Sunbury, Barbados

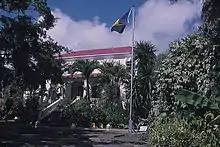
Plantation House

Sunbury is a village in Saint Philip Parish in Barbados.